History of Finland

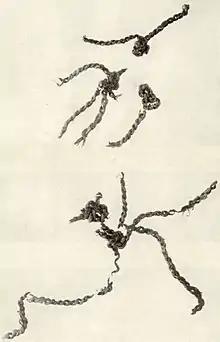
Pieces of the Antrea Net (8,300 BC), the oldest-known fishing net in the world.

The Susiluola Cave near Kristinestad in Ostrobothnia has been suggested as a possible Neanderthal settlement, potentially dating back 120,000 years to the Last Interglacial. If confirmed, it would represent the earliest known human settlement in Fennoscandia. However, the interpretation of the findings is disputed, and the claim remains controversial within the scientific community.